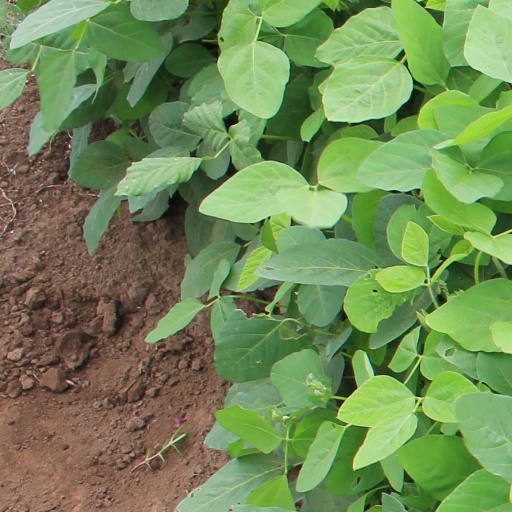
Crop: soybean